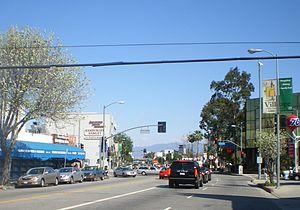
Sherman Oaks est un quartier de la ville de Los Angeles en Californie situé dans la vallée de San Fernando.